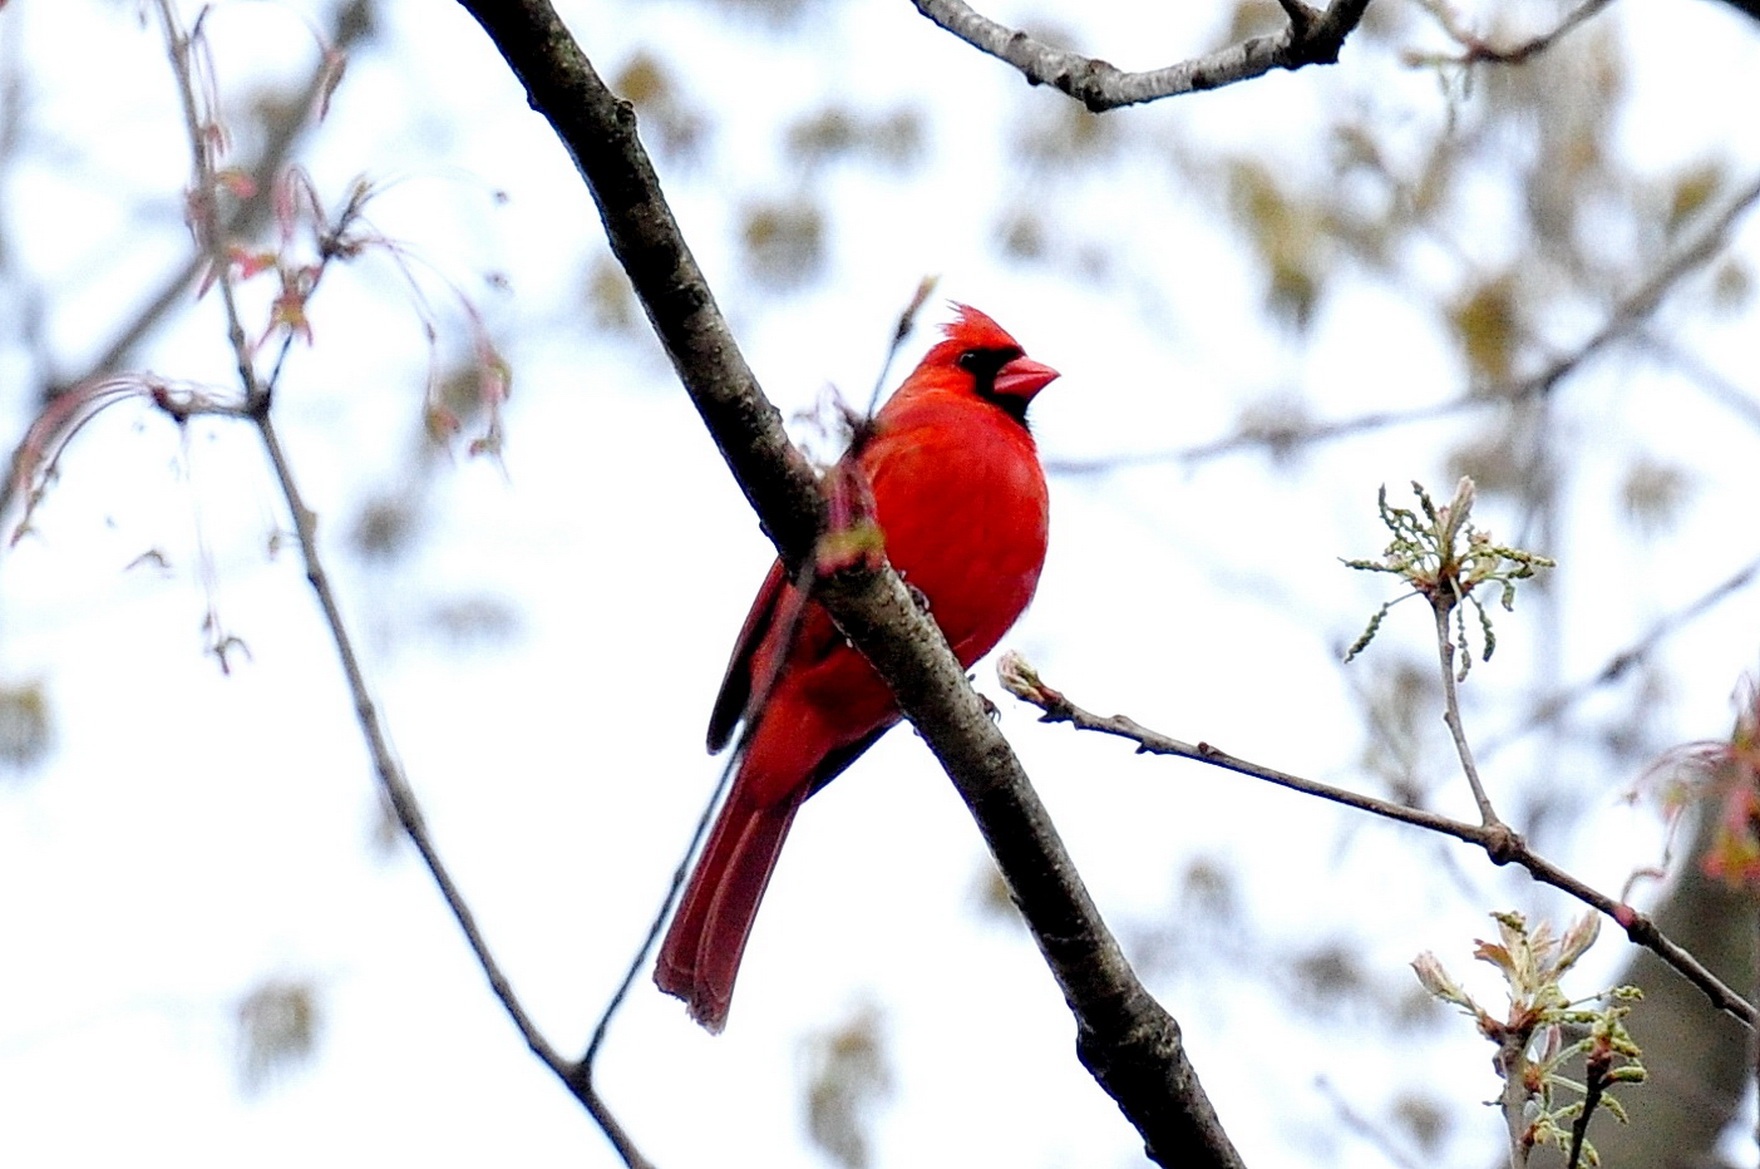
branch, bird, flower, fauna, vertebrate, finch, cardinal, perching bird